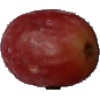
Label: Grape Pink 1